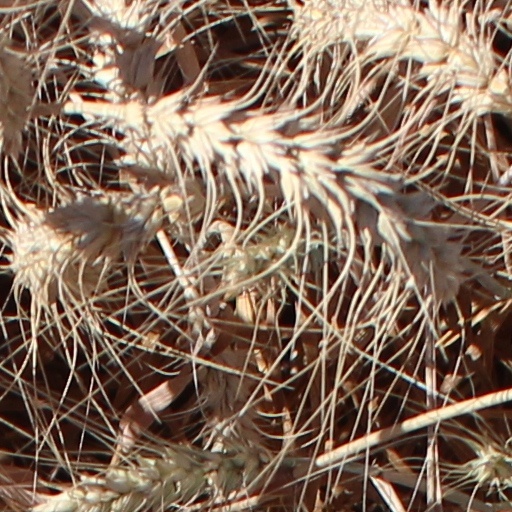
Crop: wheat